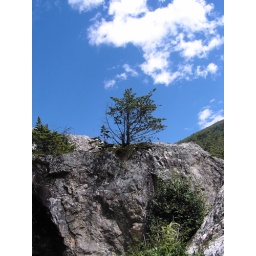
A little bush on a rock behind us stood out great against the blue sky.